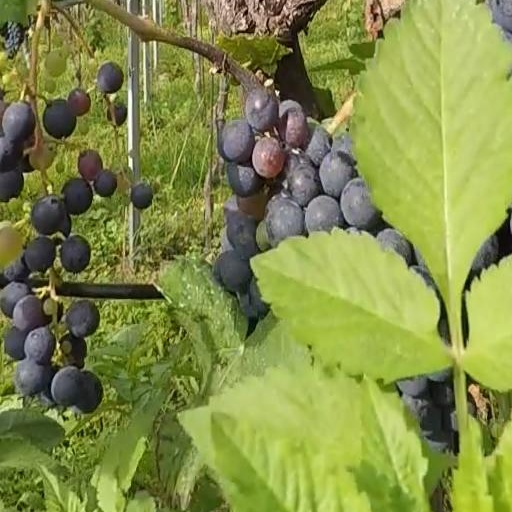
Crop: grape